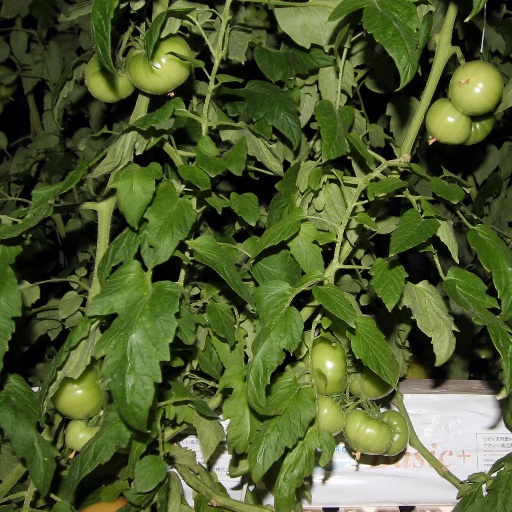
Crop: tomato